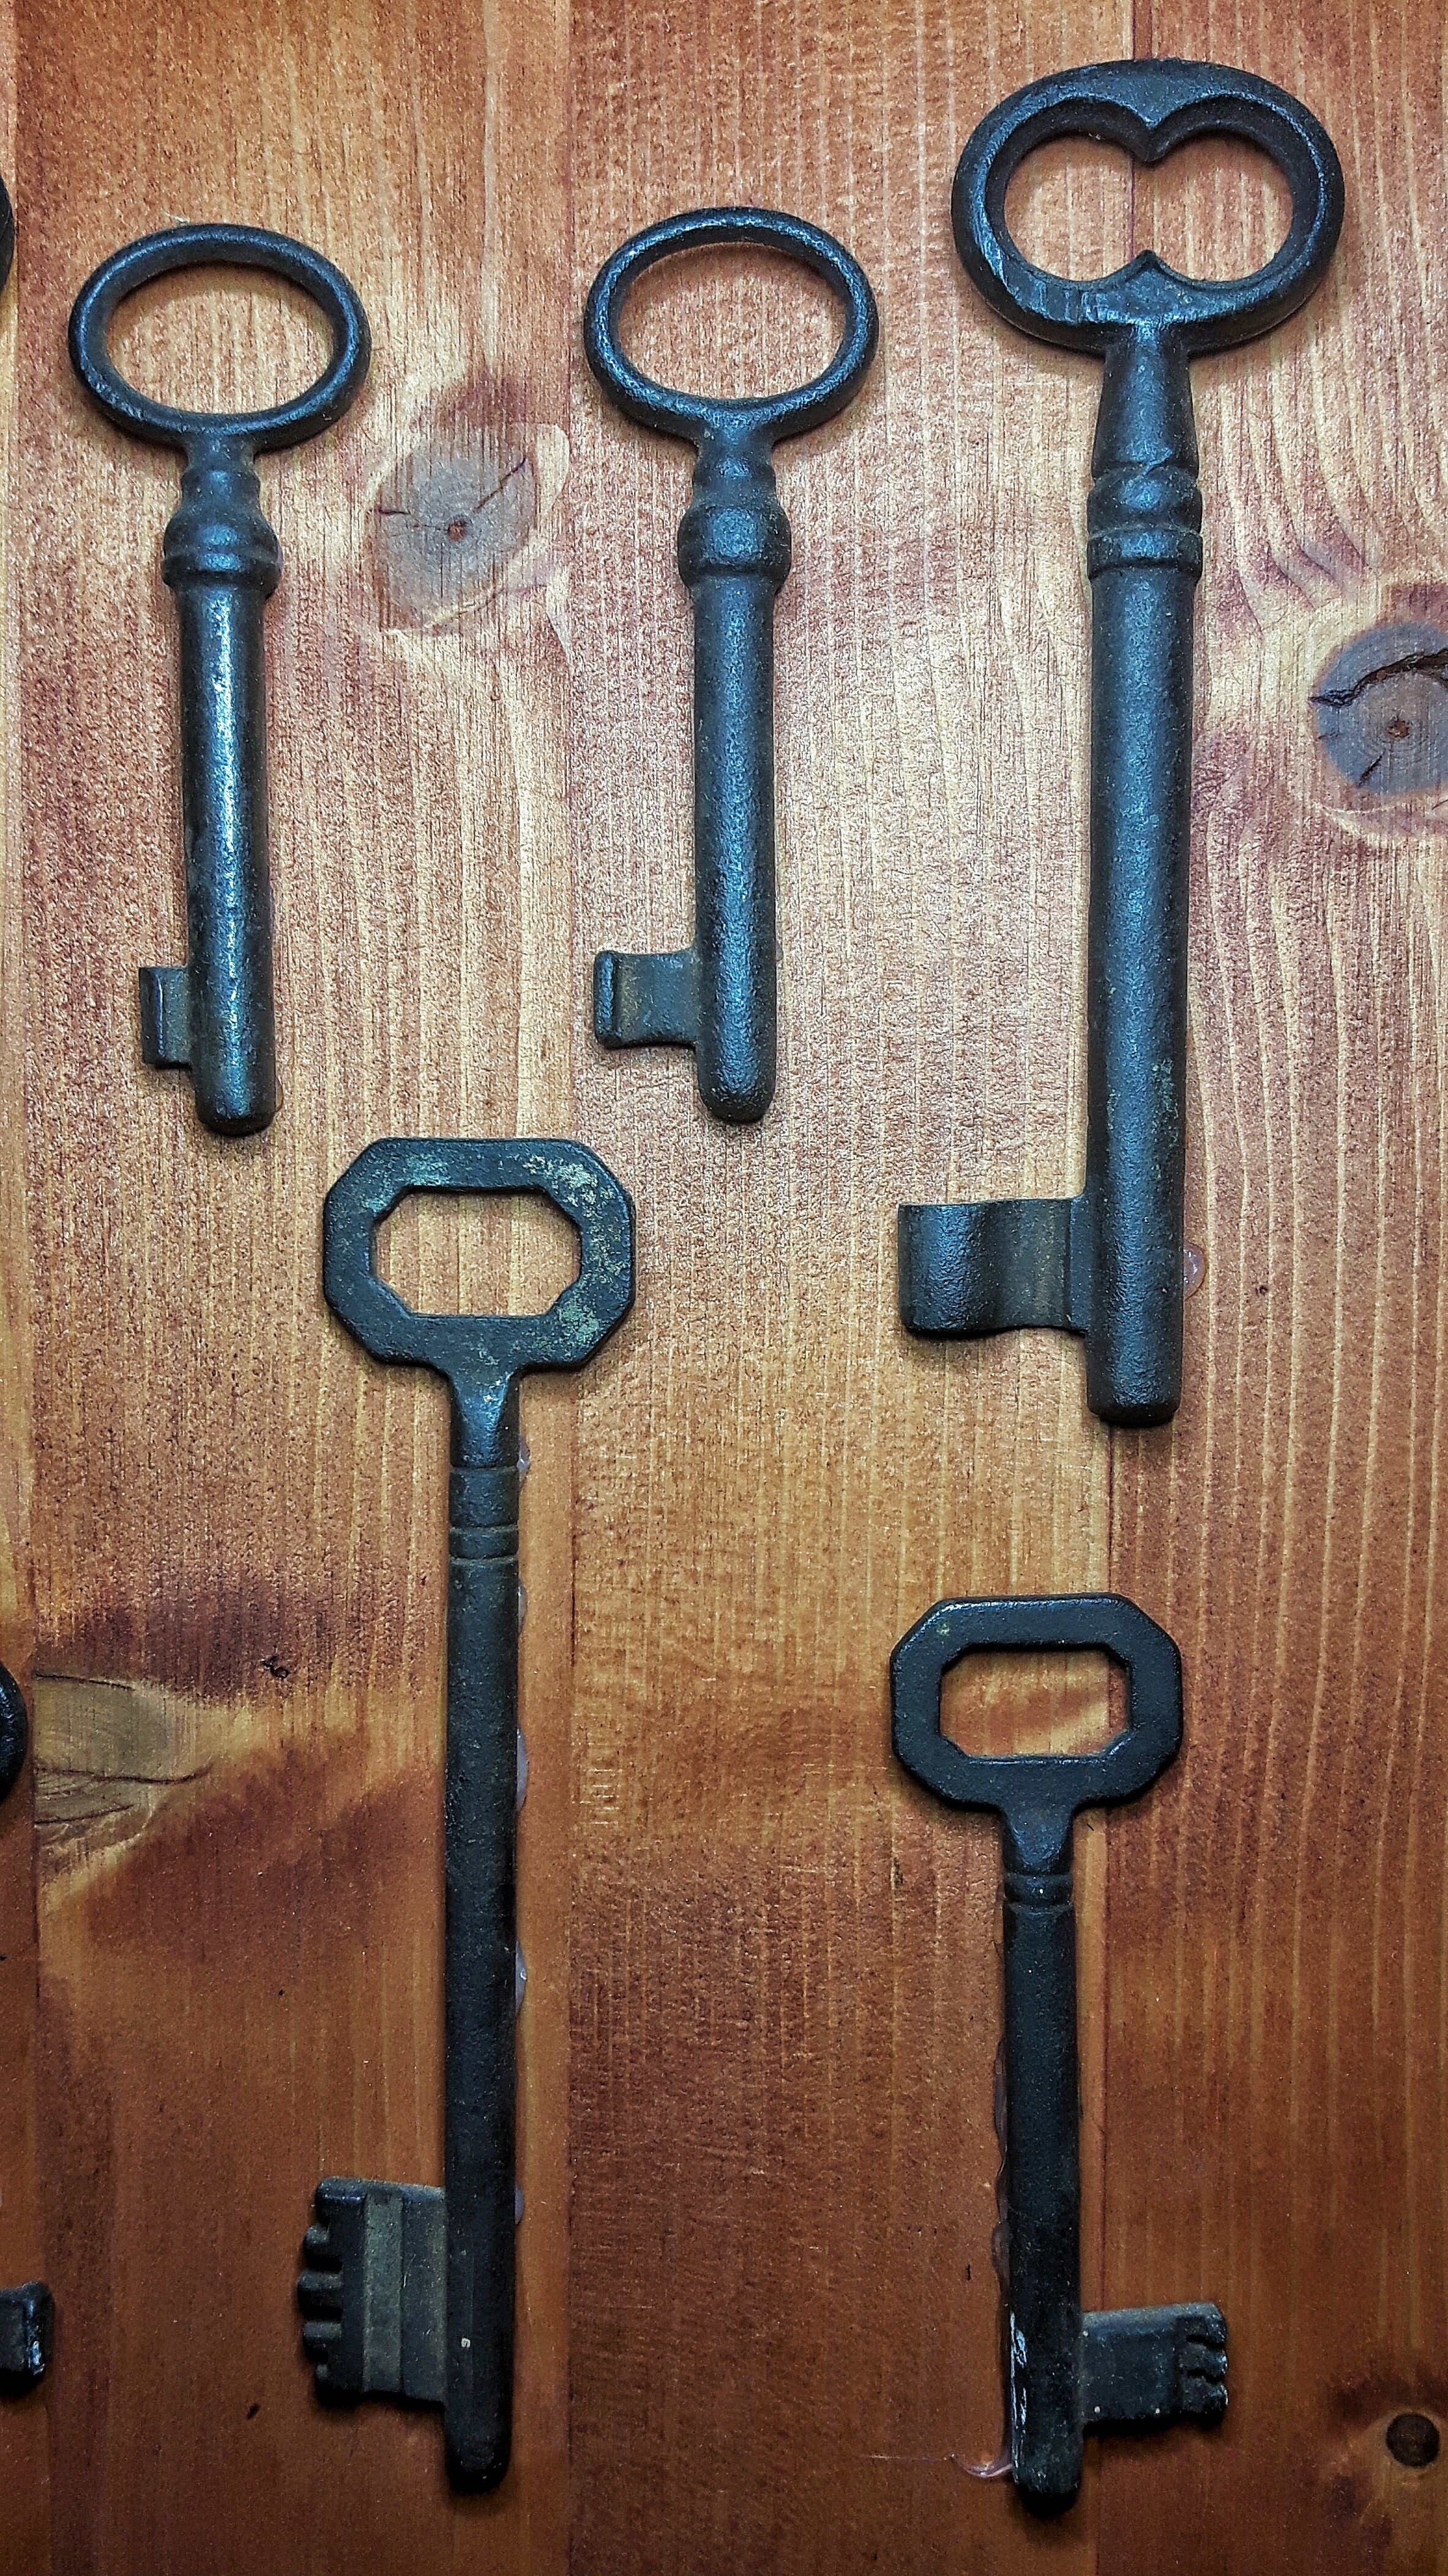
wood, texture, artistic, metal, paint, material, font, keys, iron, the framework, historian